Mask

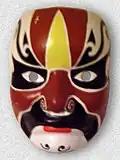
A Peking opera mask

In China, masks are thought to have originated in ancient religious ceremonies. Images of people wearing masks have been found in rock paintings along the Yangtze. Later mask forms brings together myths and symbols from shamanism and Buddhism.